Dennis Schröder

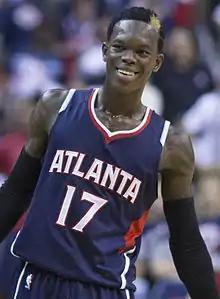
Schröder with the Hawks in 2015

On 27 June 2013, Schröder was selected by the Atlanta Hawks with the 17th overall pick in the 2013 NBA draft. On 11 July 2013, he signed with the Hawks. Schröder's minutes were cut due to frequent turnovers early in the season, with Shelvin Mack taking over the second-string point guard. He spent time in the NBA Development League in December, with the Bakersfield Jam, and finished his rookie season playing in just 49 games for the Hawks, with 3.7 points in 13.1 minutes per game.